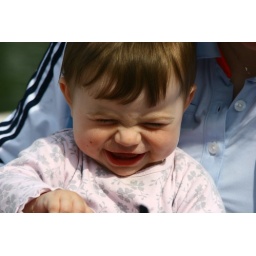
Cute little Liana amusing herself by knocking a spoon into glass bowls and plates